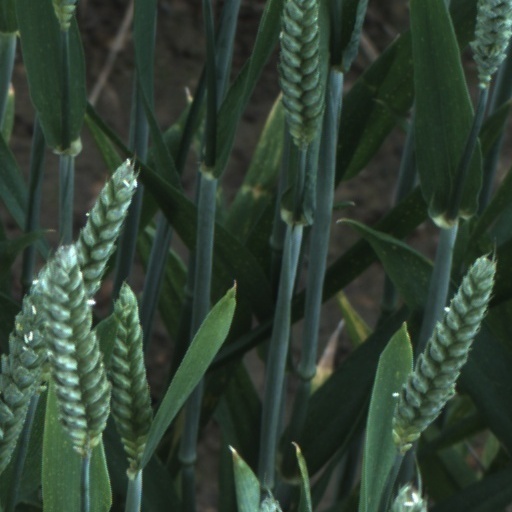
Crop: wheat